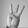
ASL letter: W